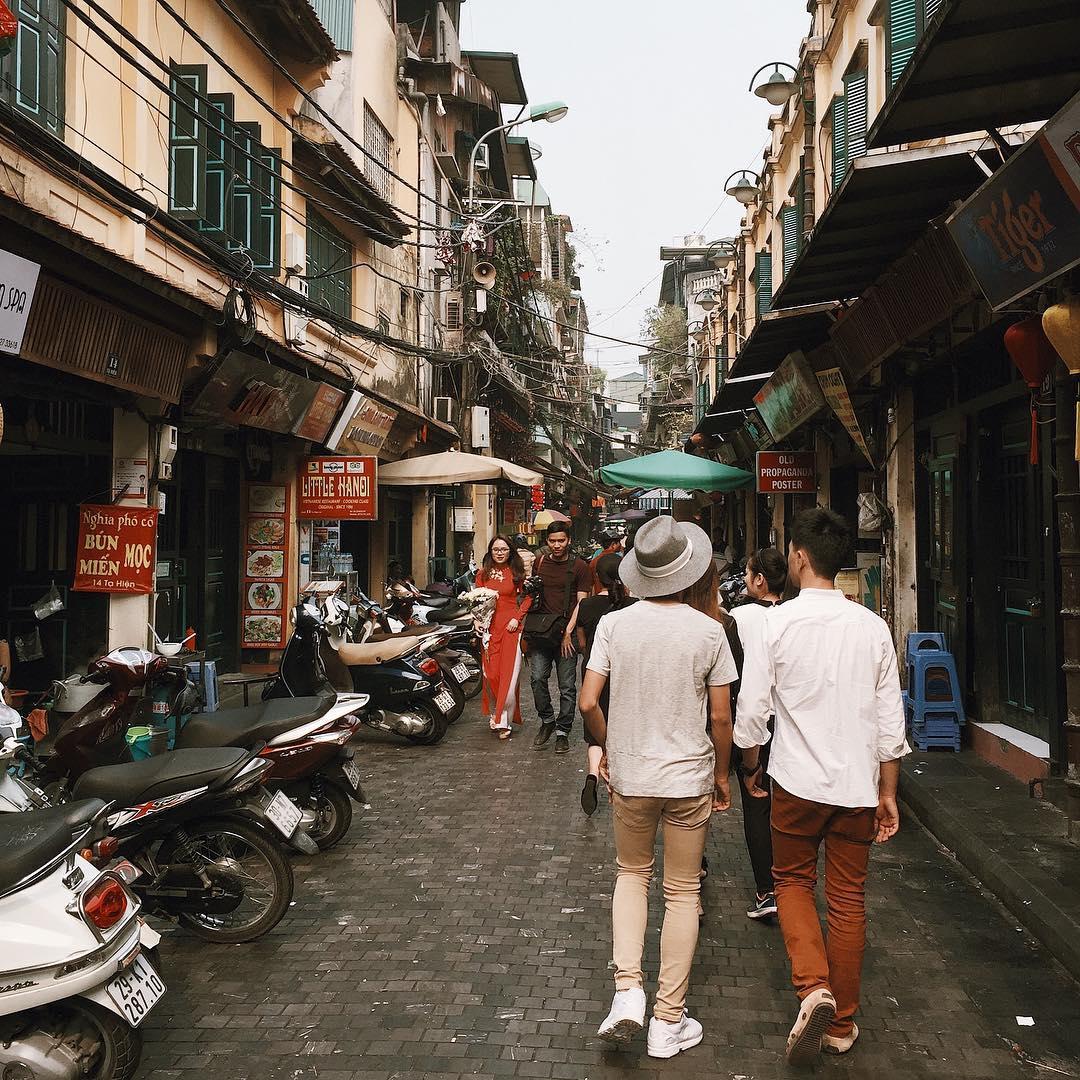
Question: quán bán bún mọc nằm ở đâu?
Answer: ở số 14 tạ hiện